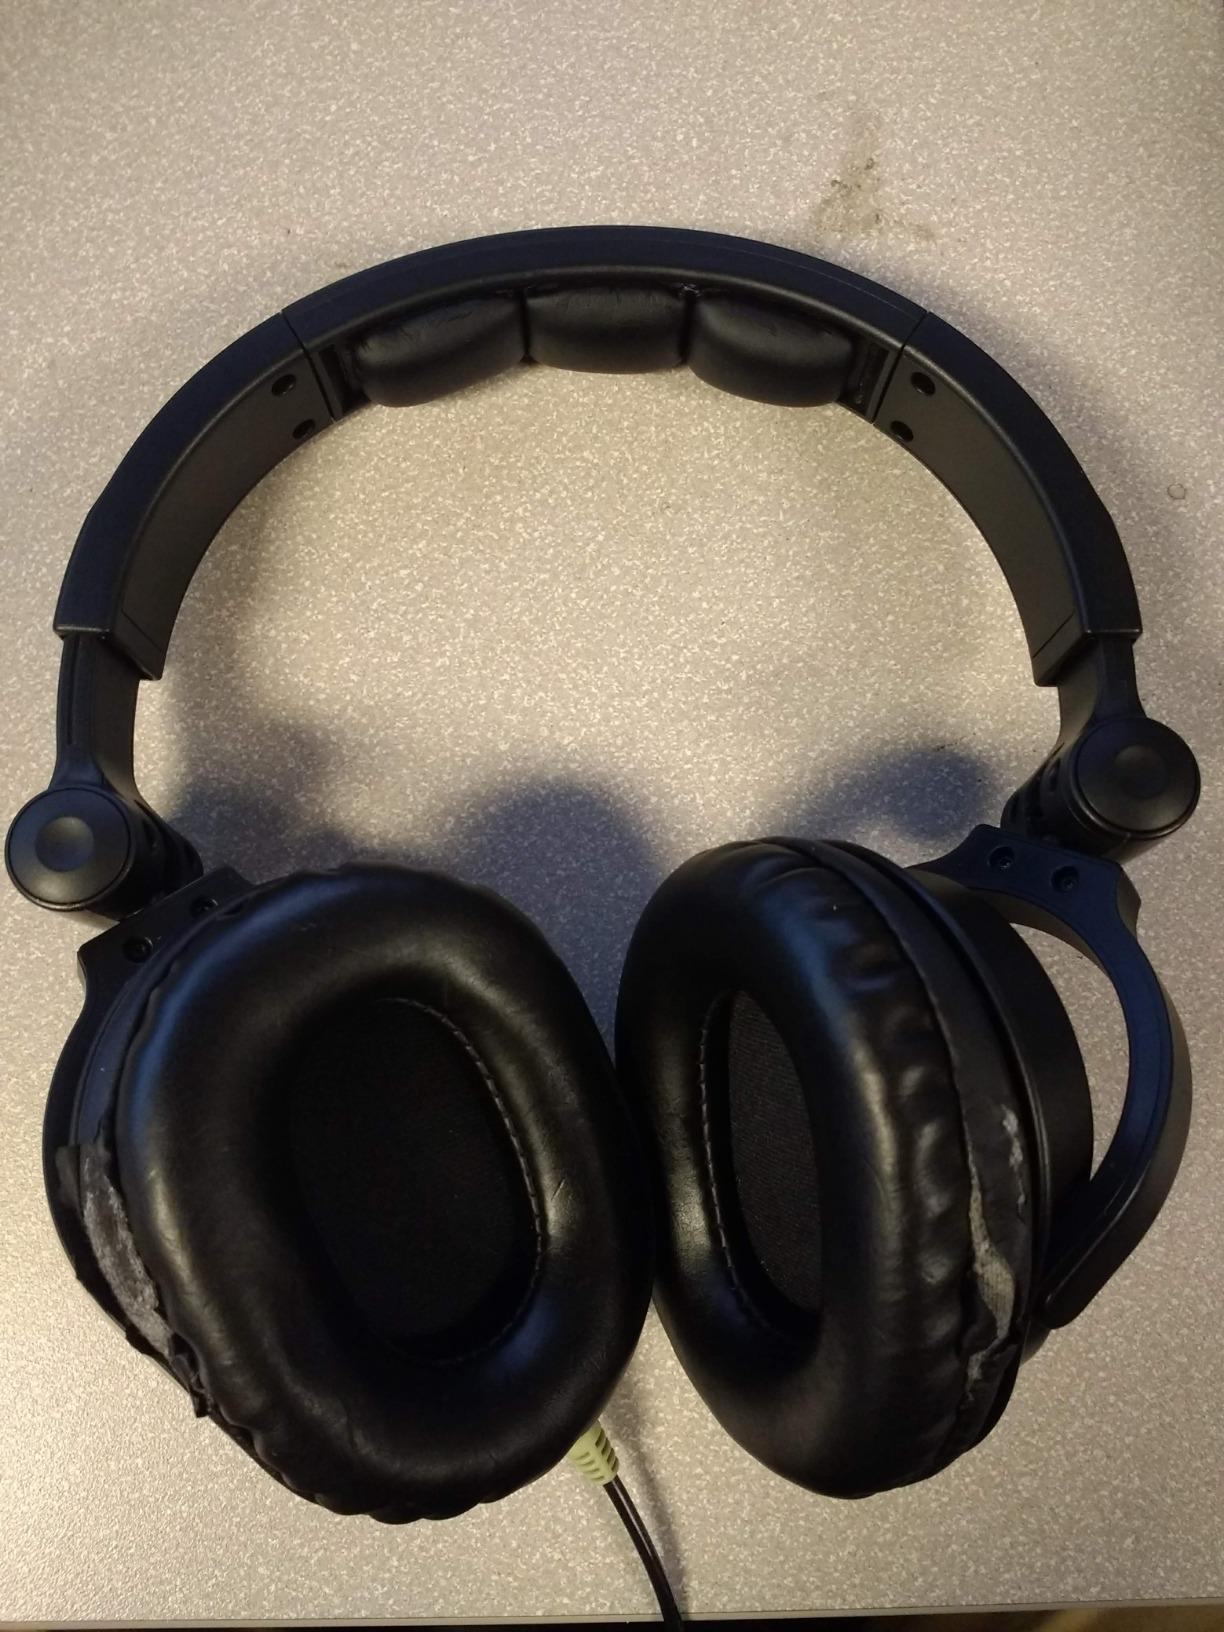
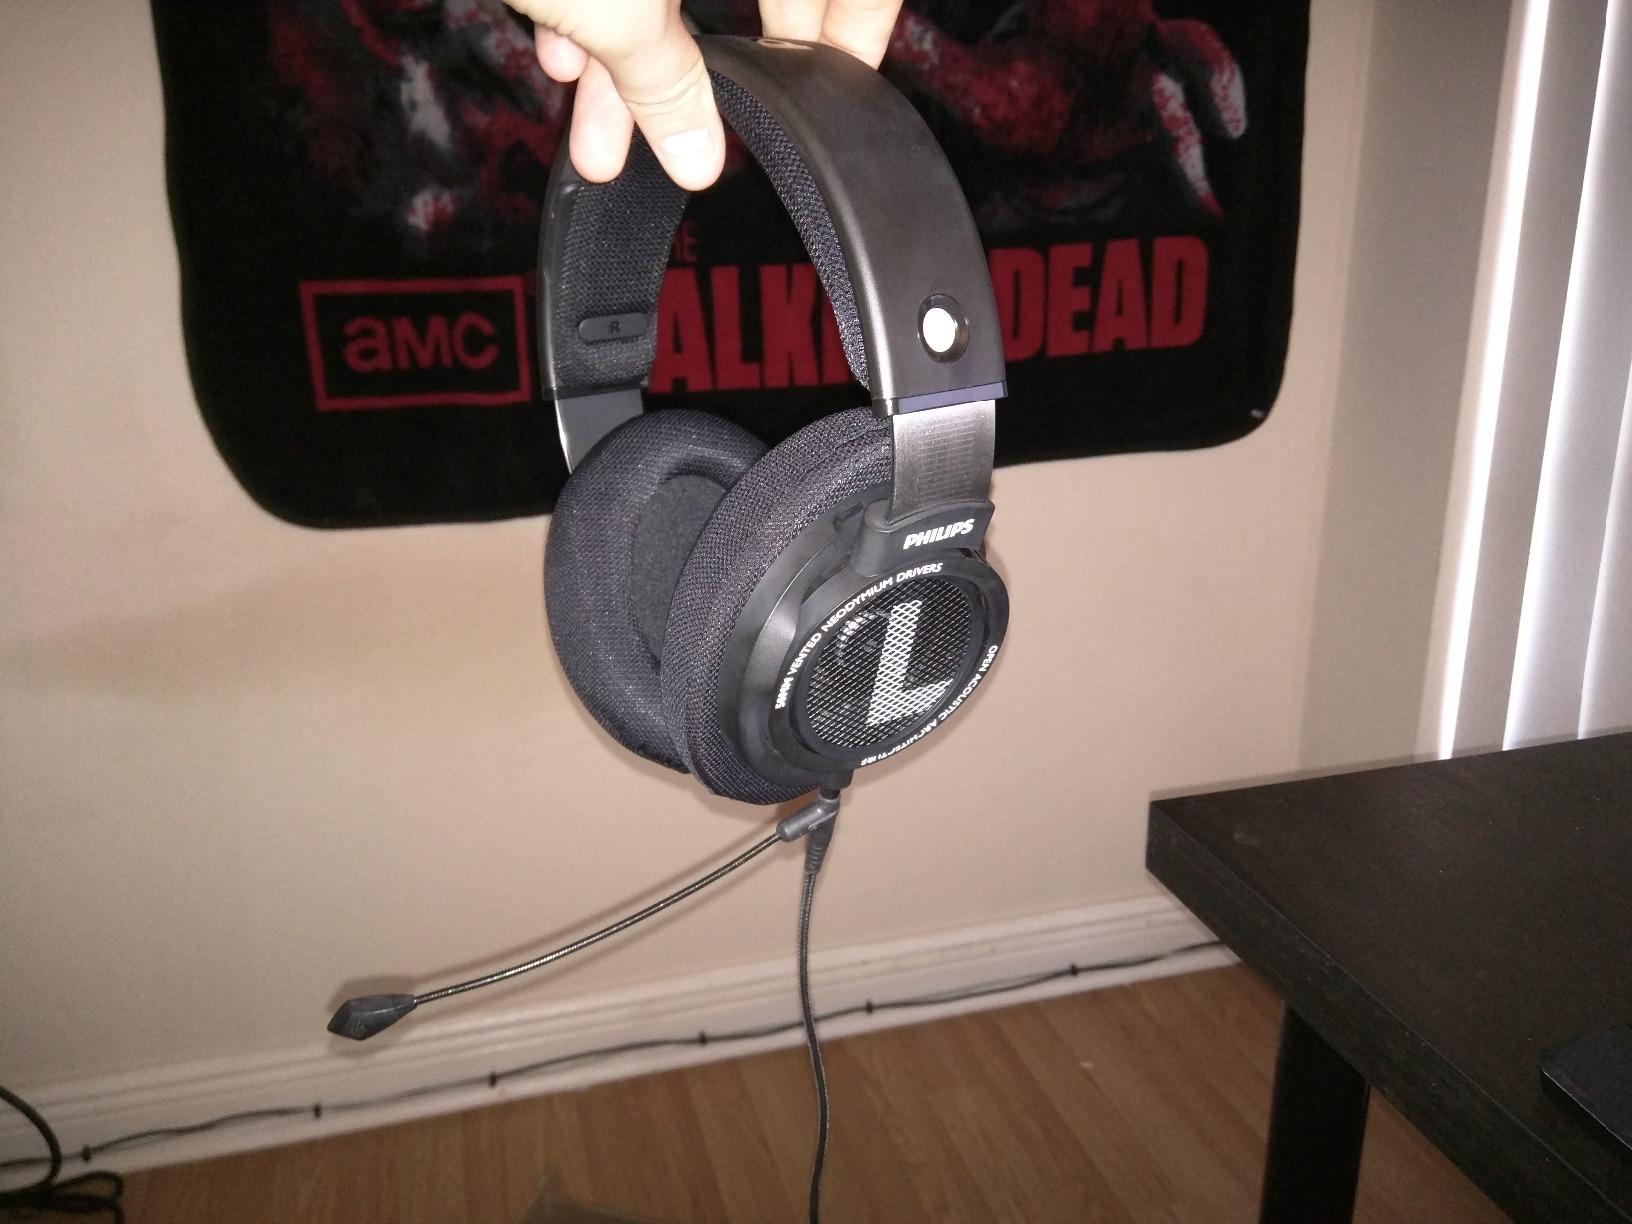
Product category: headphones
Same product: no